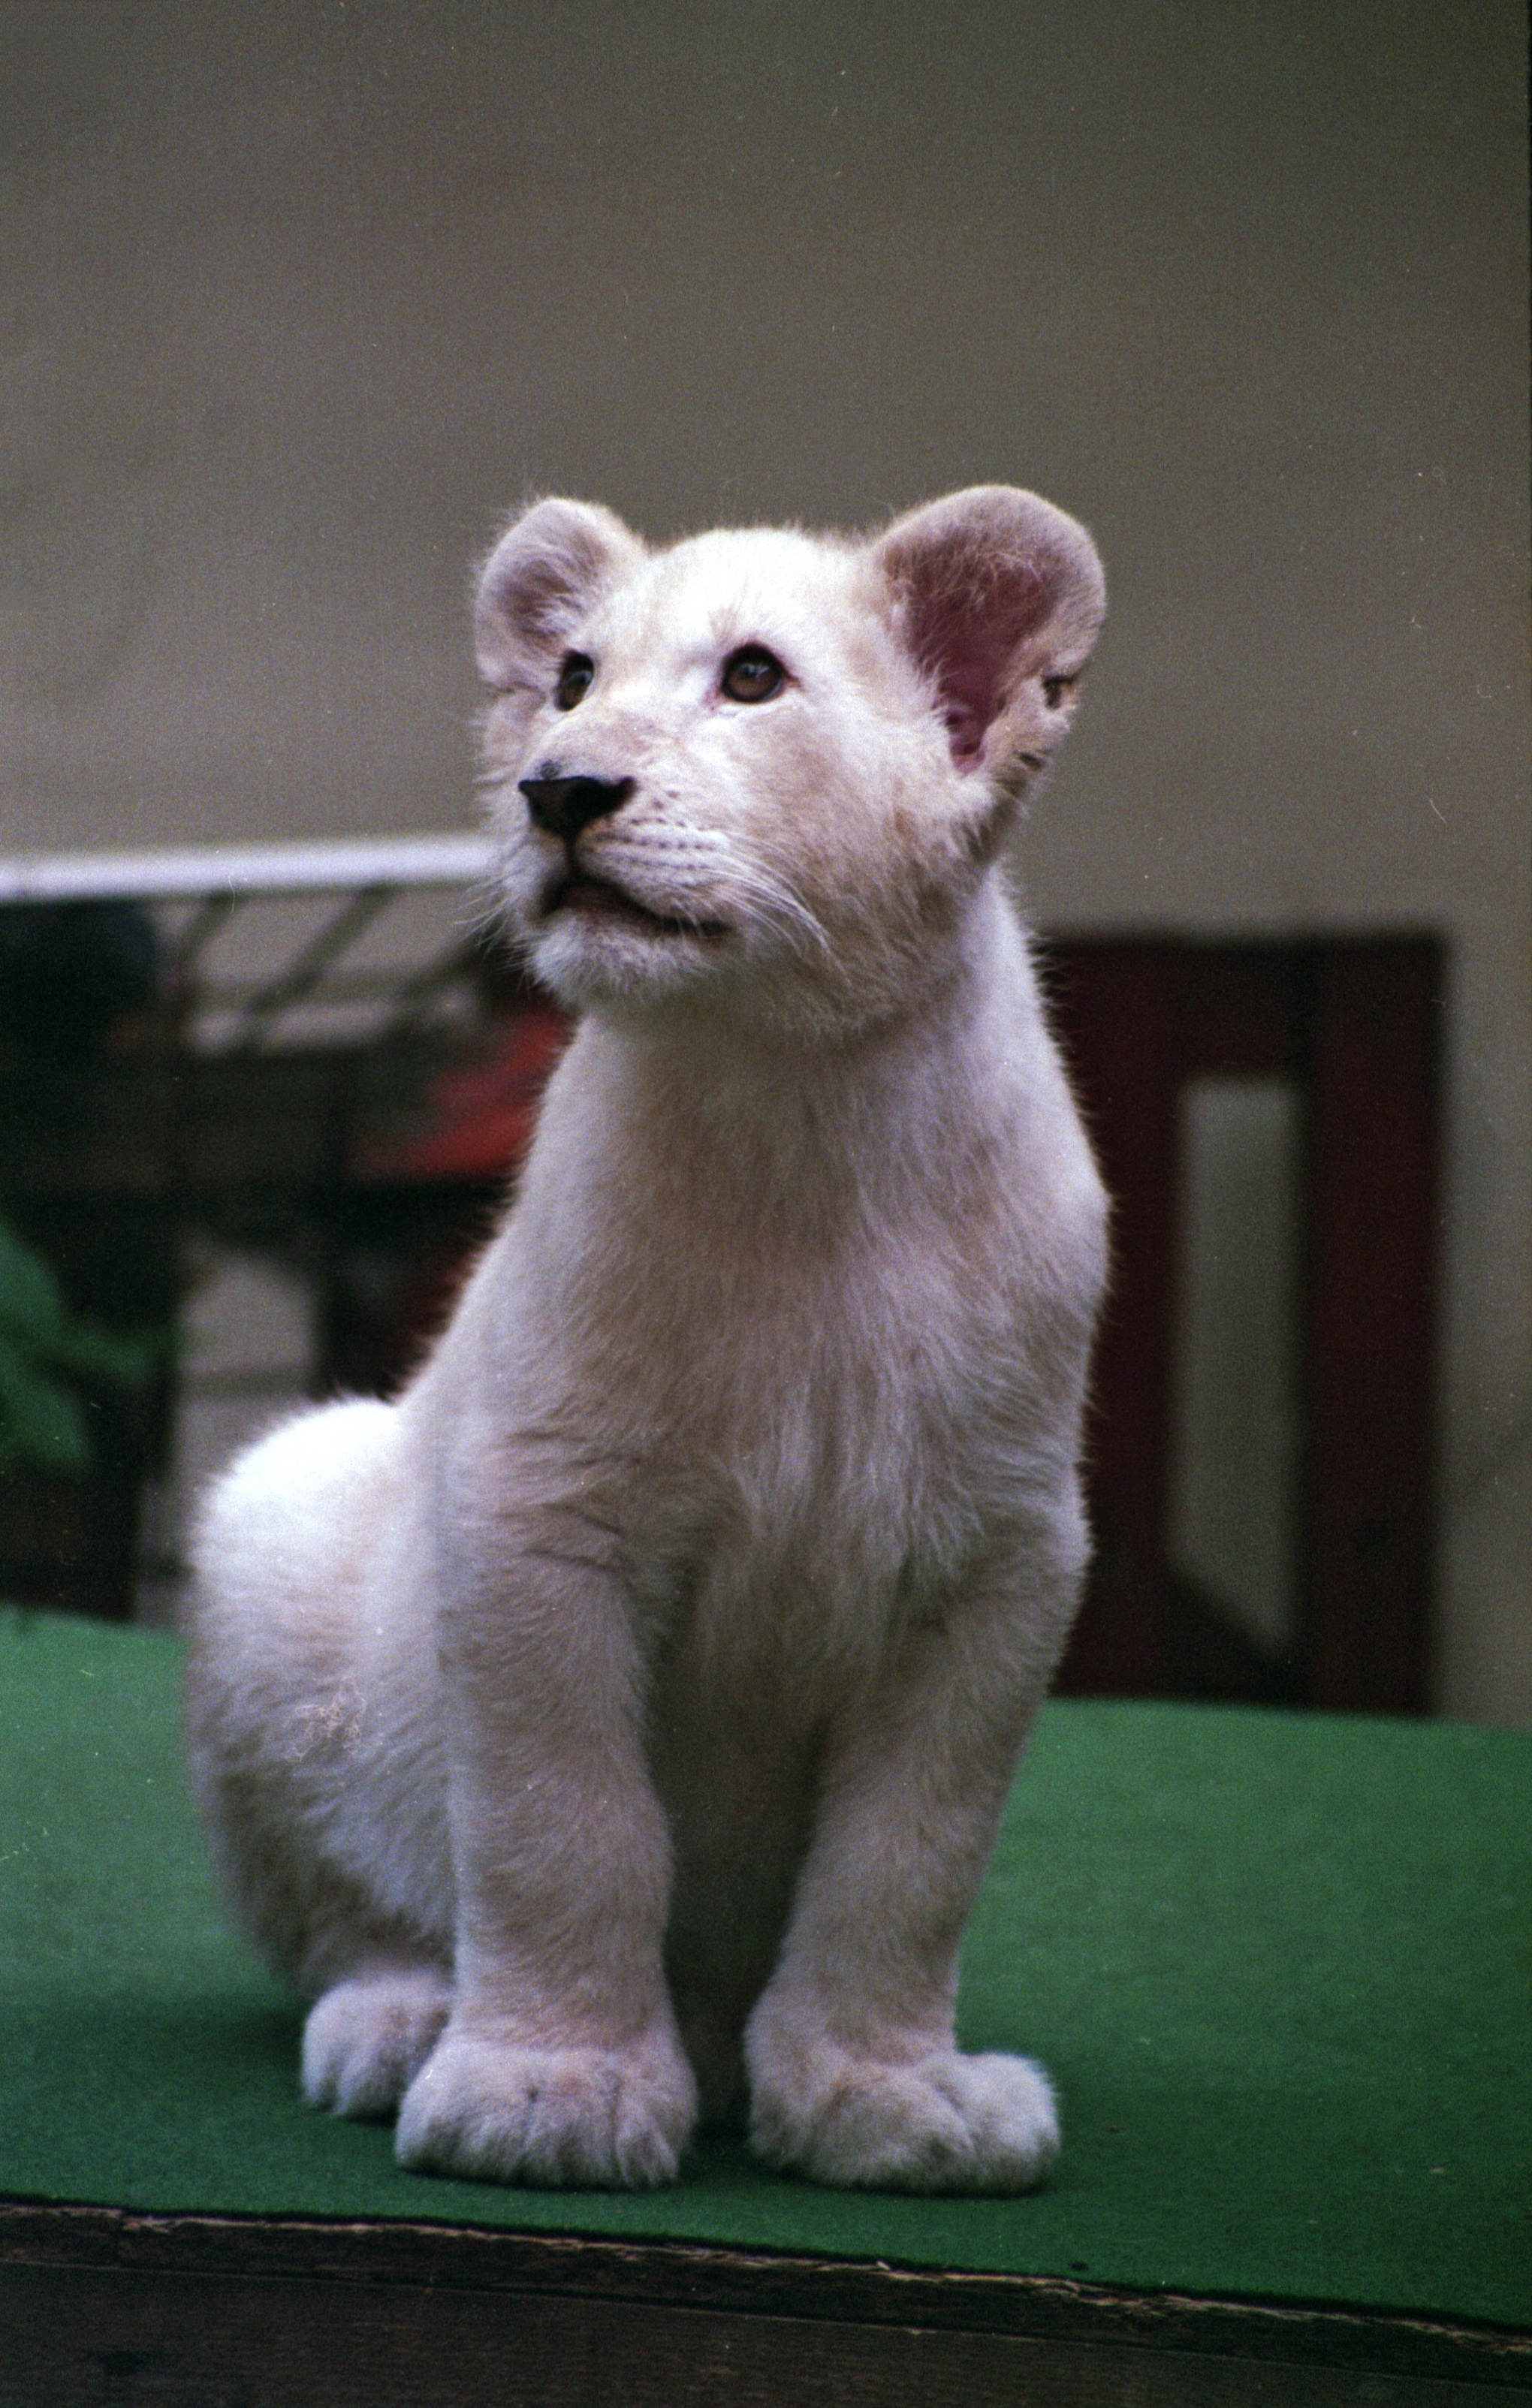
white, animal, cute, zoo, fur, cat, small, mammal, predator, baby, lion, polar bear, whiskers, head, endangered, vertebrate, paws, adorable, cub, rare, gorgeous, dangerous, white lion, cat like mammal, dog breed group